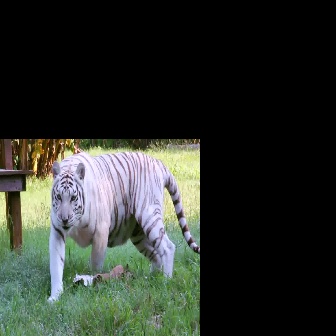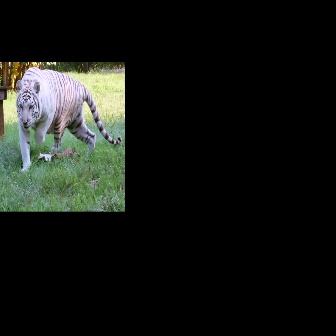
  Please identify the target specified by the bounding box [46,151,199,304] in the first image and locate it in the second image. Return the coordinates in [x_min,y_min,x_max,y_max] format.
Answer: [15,66,121,173]